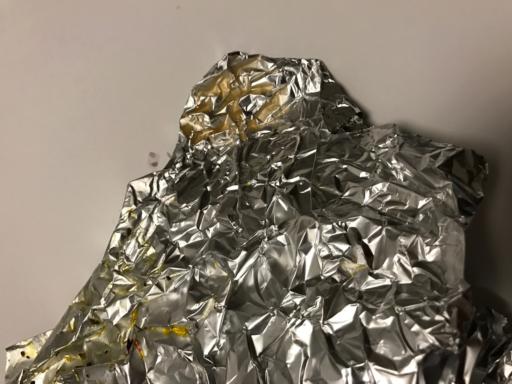
Label: metal